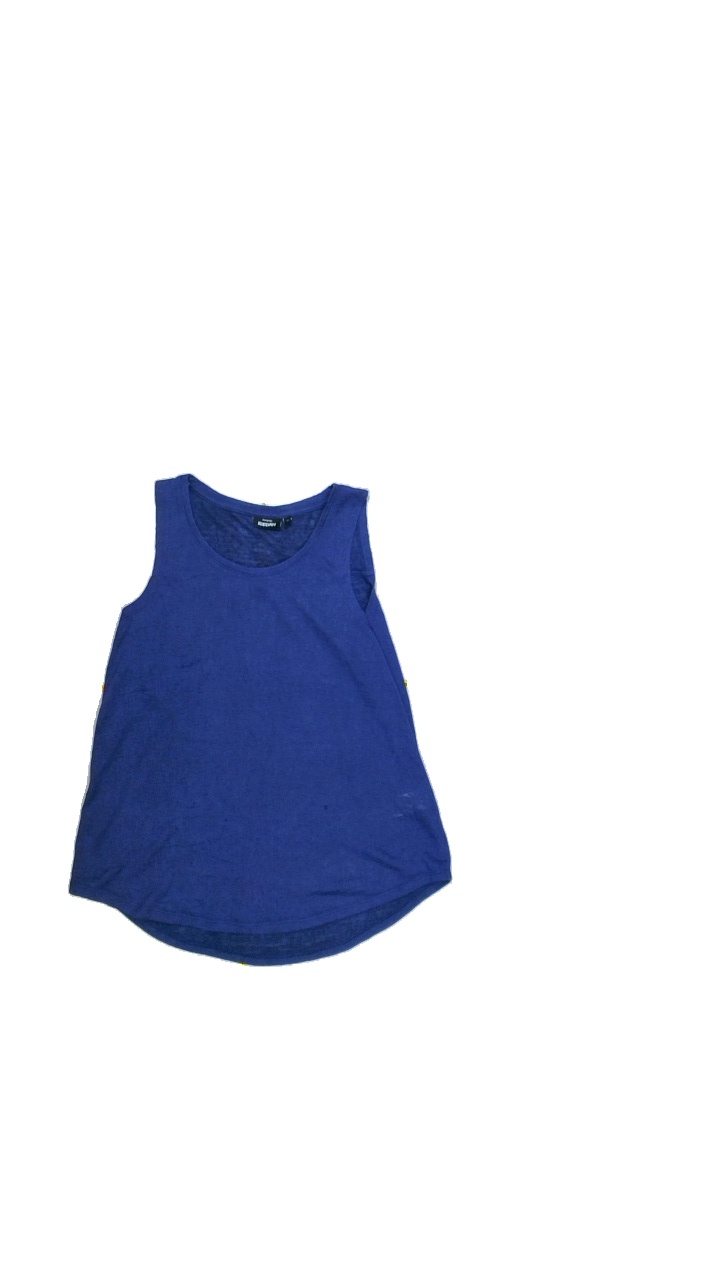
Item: Tank Top (Ladies)
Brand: Kappahl
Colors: Blue
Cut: Regular, C-collar
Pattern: Plain
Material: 57%viscose 43%polyester
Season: Summer
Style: No trend
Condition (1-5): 2
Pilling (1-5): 2
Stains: No
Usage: Export
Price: <50